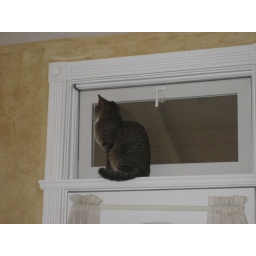
looking out the window above the door